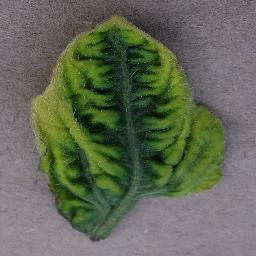
Label: Tomato___Tomato_Yellow_Leaf_Curl_Virus